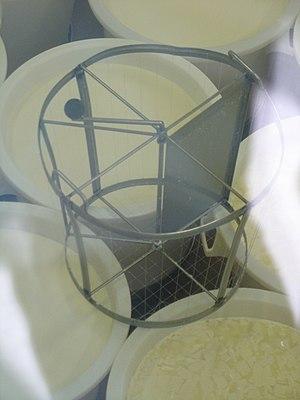
Cette photo a été prise par moi-même.
Le tranche-caillé, parfois appelé brise-caillé, lyre, harpe ou découpoir, est un outil à usage manuel ou mécanique, destiné à découper le caillé à même la cuve de caillage afin de favoriser son égouttage, pendant la deuxième étape de fabrication des fromages à pâte de type persillée, filée ou pressée, ainsi que de certains fromages à pâte molle. Le tranche-caillé prend des formes diverses et fait appel à des savoir-faire de mise en œuvre variés selon le type de cuve de caillage au sein duquel il opère et le degré d'égouttage et de raffermissement du fromage recherchés.